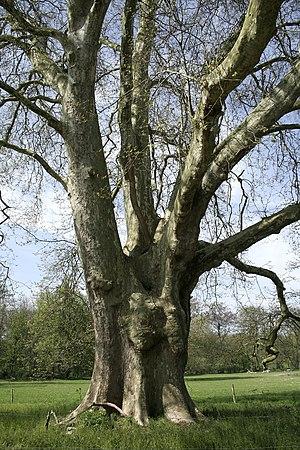
Platane commun (Platanus × hispanica synonyme Platanus × acerifolia) Circonférence en cm mesurée à 1m50 cm du sol: 700 cm (2007) Position exacte